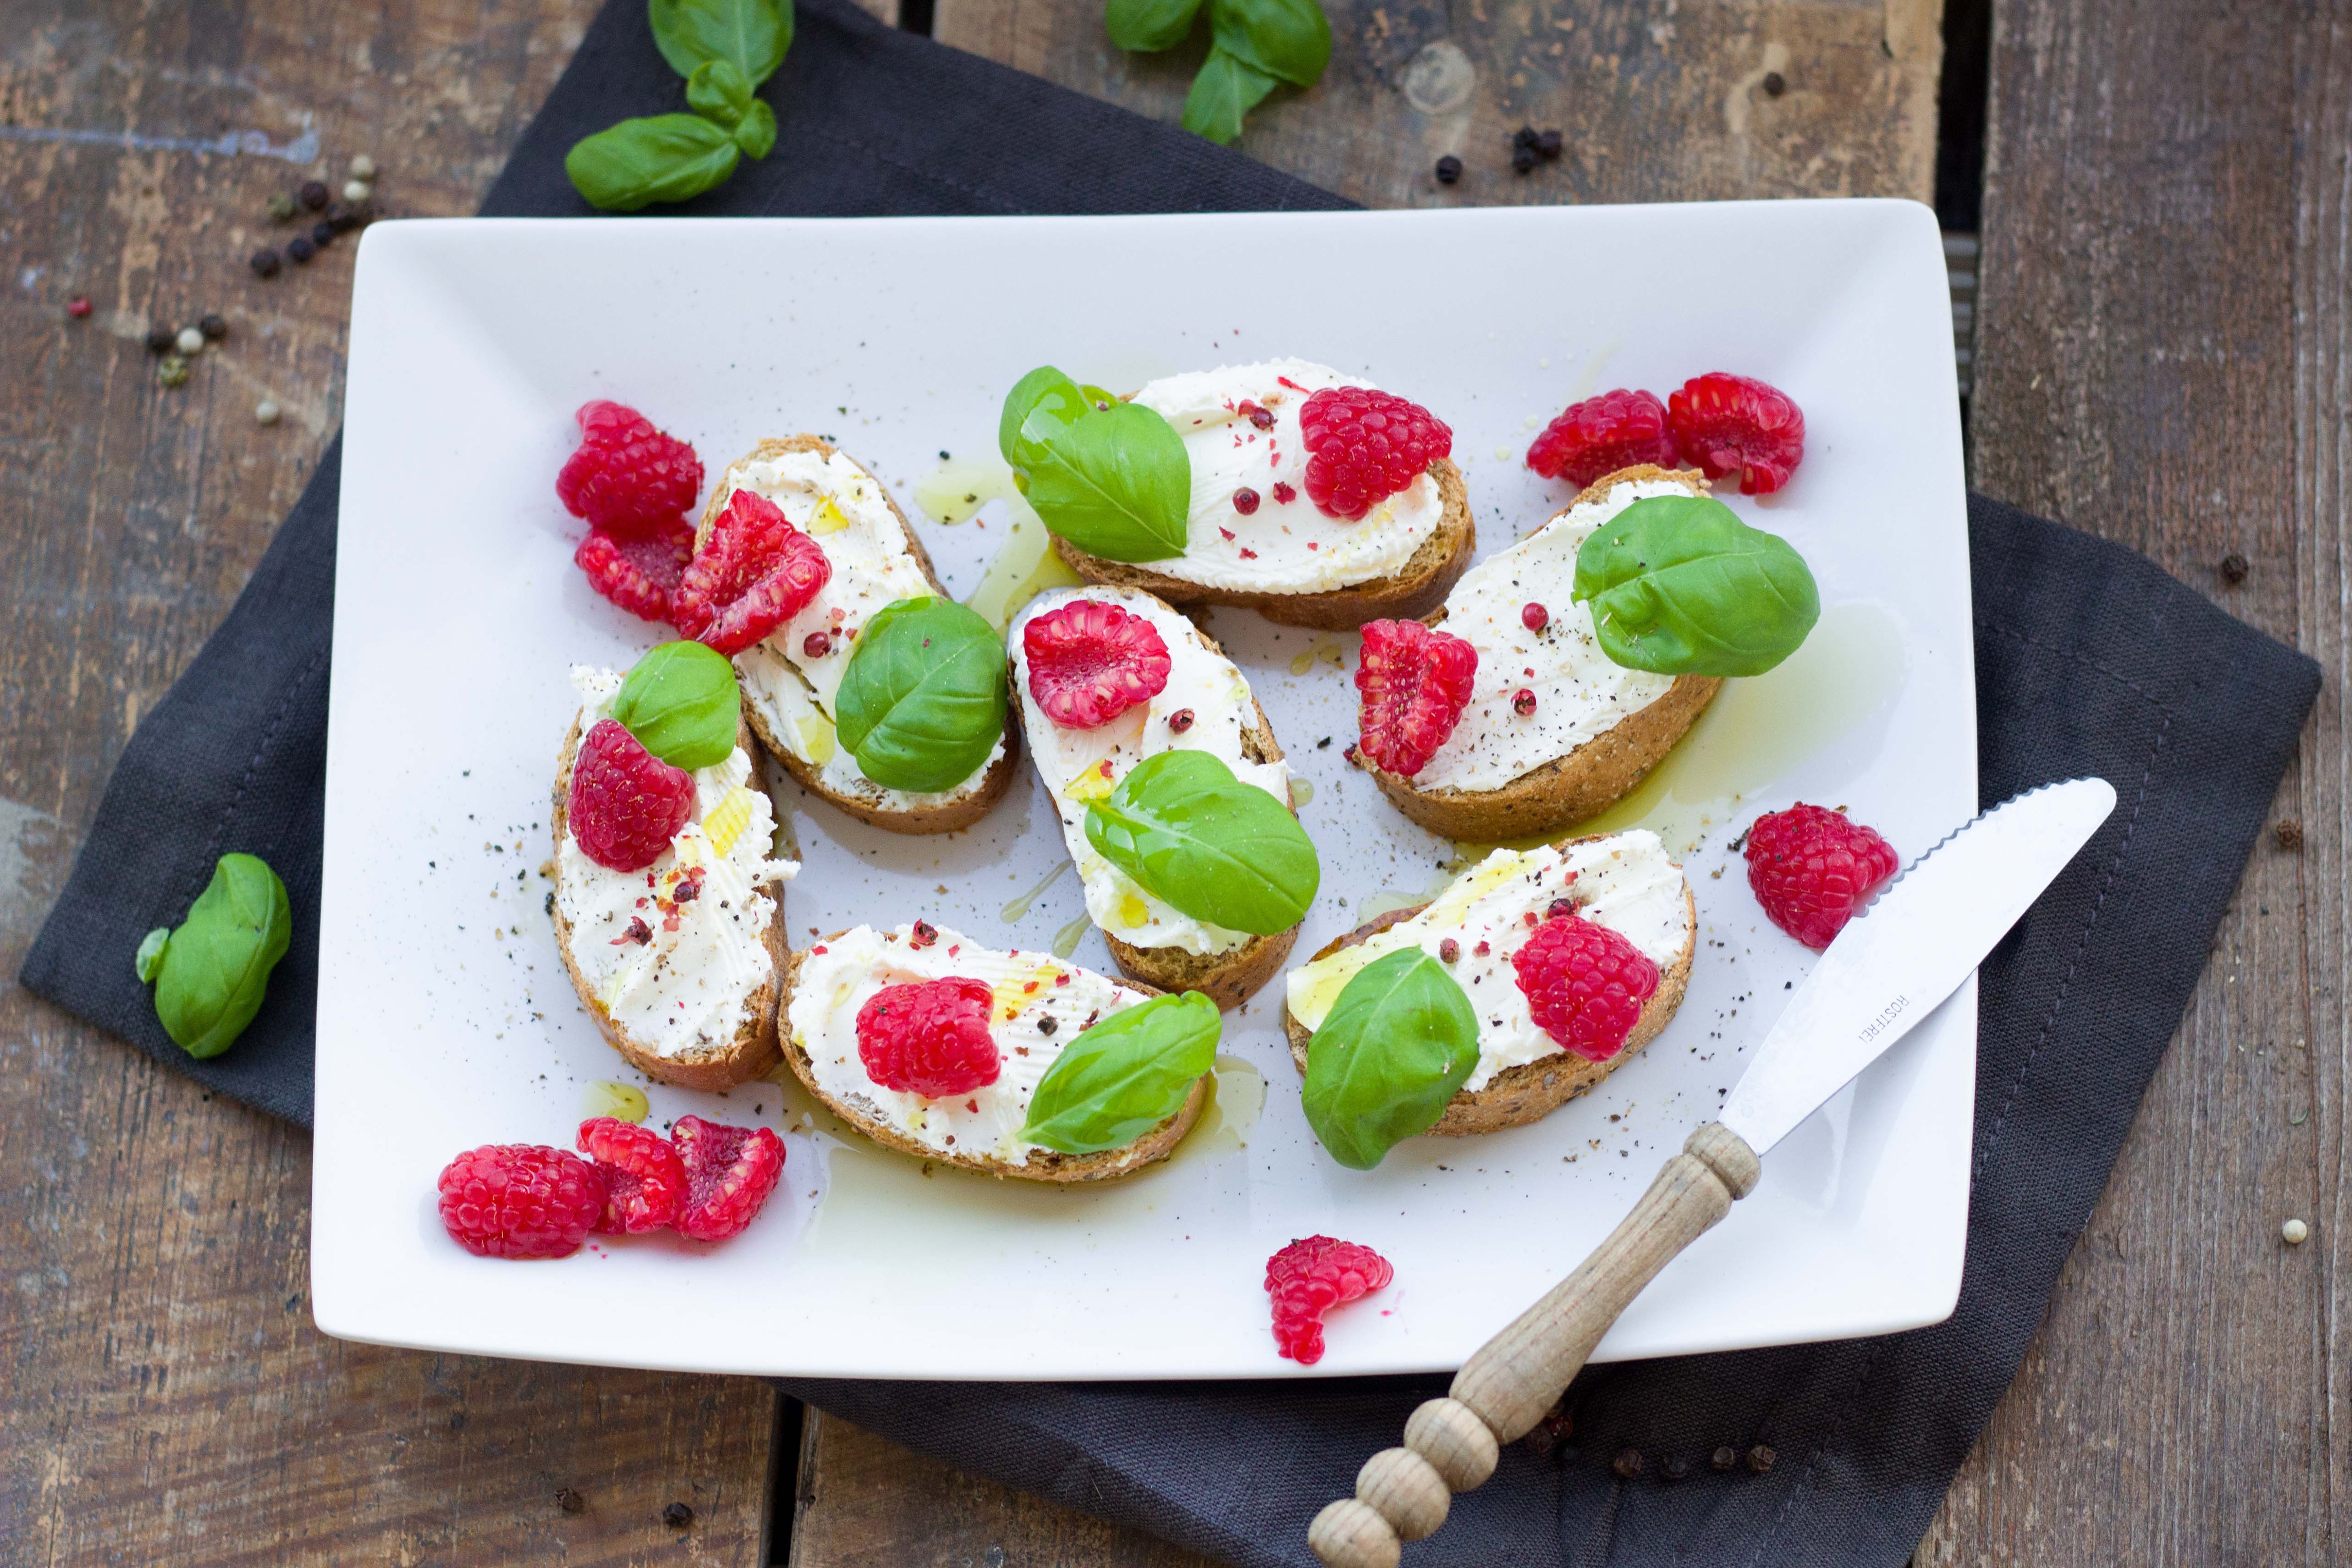
food, dish, cuisine, ingredient, pomegranate, fruit, produce, dessert, plant, finger food, hors d oeuvre, recipe, breakfast, strawberry, canape, dairy, appetizer, berry